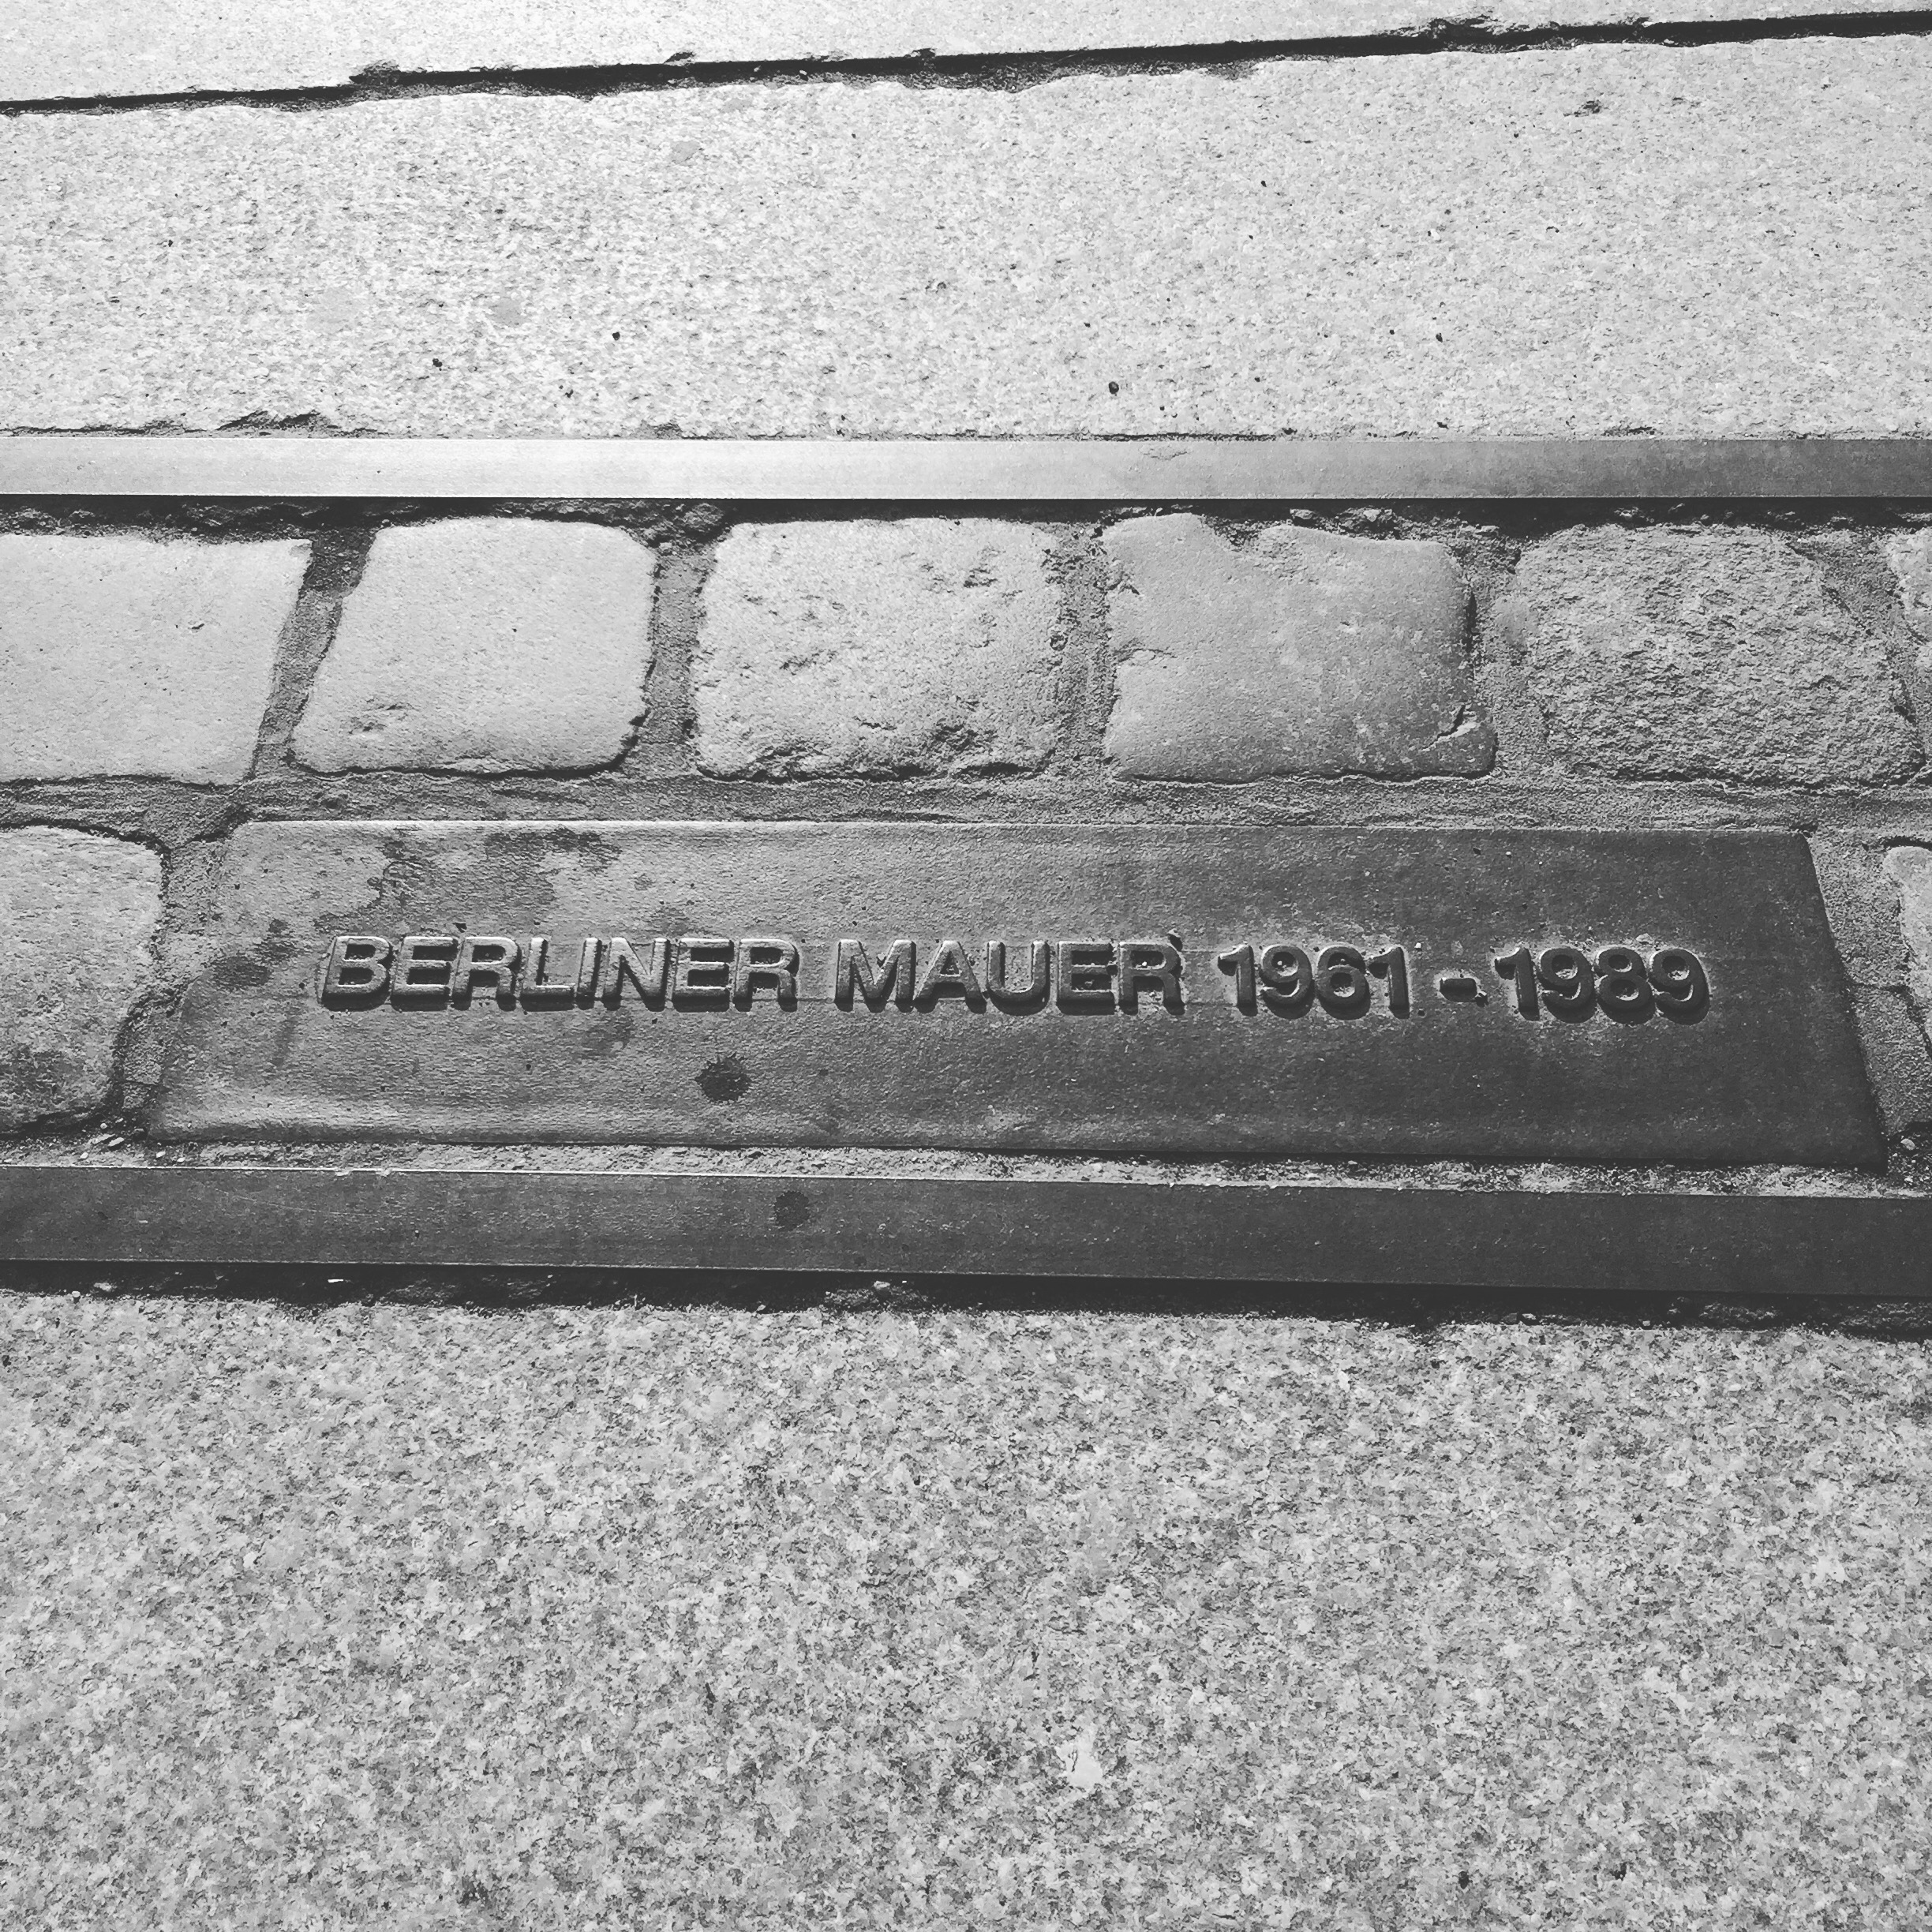
iphone, black and white, white, wall, asphalt, black, monochrome, a, muro, germany, berlin, shape, iphoneography, project365, squareformat, thewall, rodrigoparedes, 160378, 160378com, www160378com, iphone6plus, europa2016, road surface, monochrome photography, automotive exterior